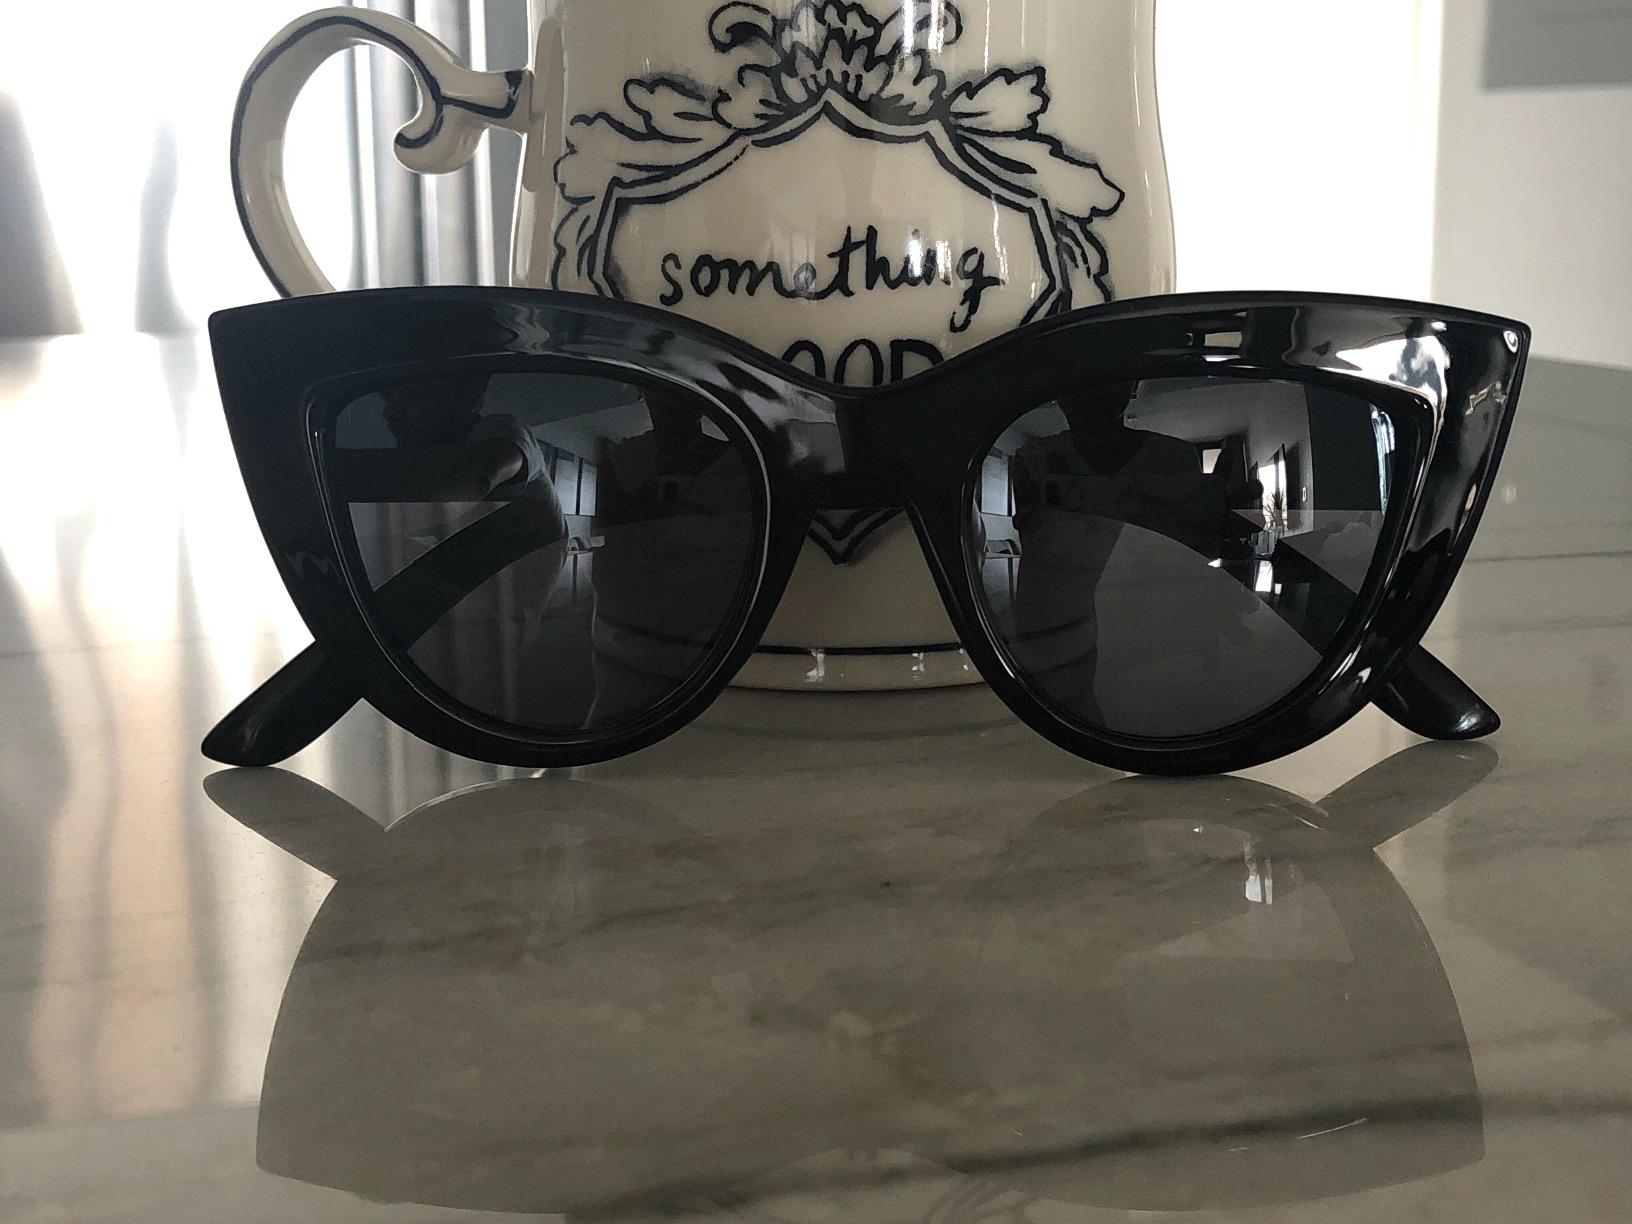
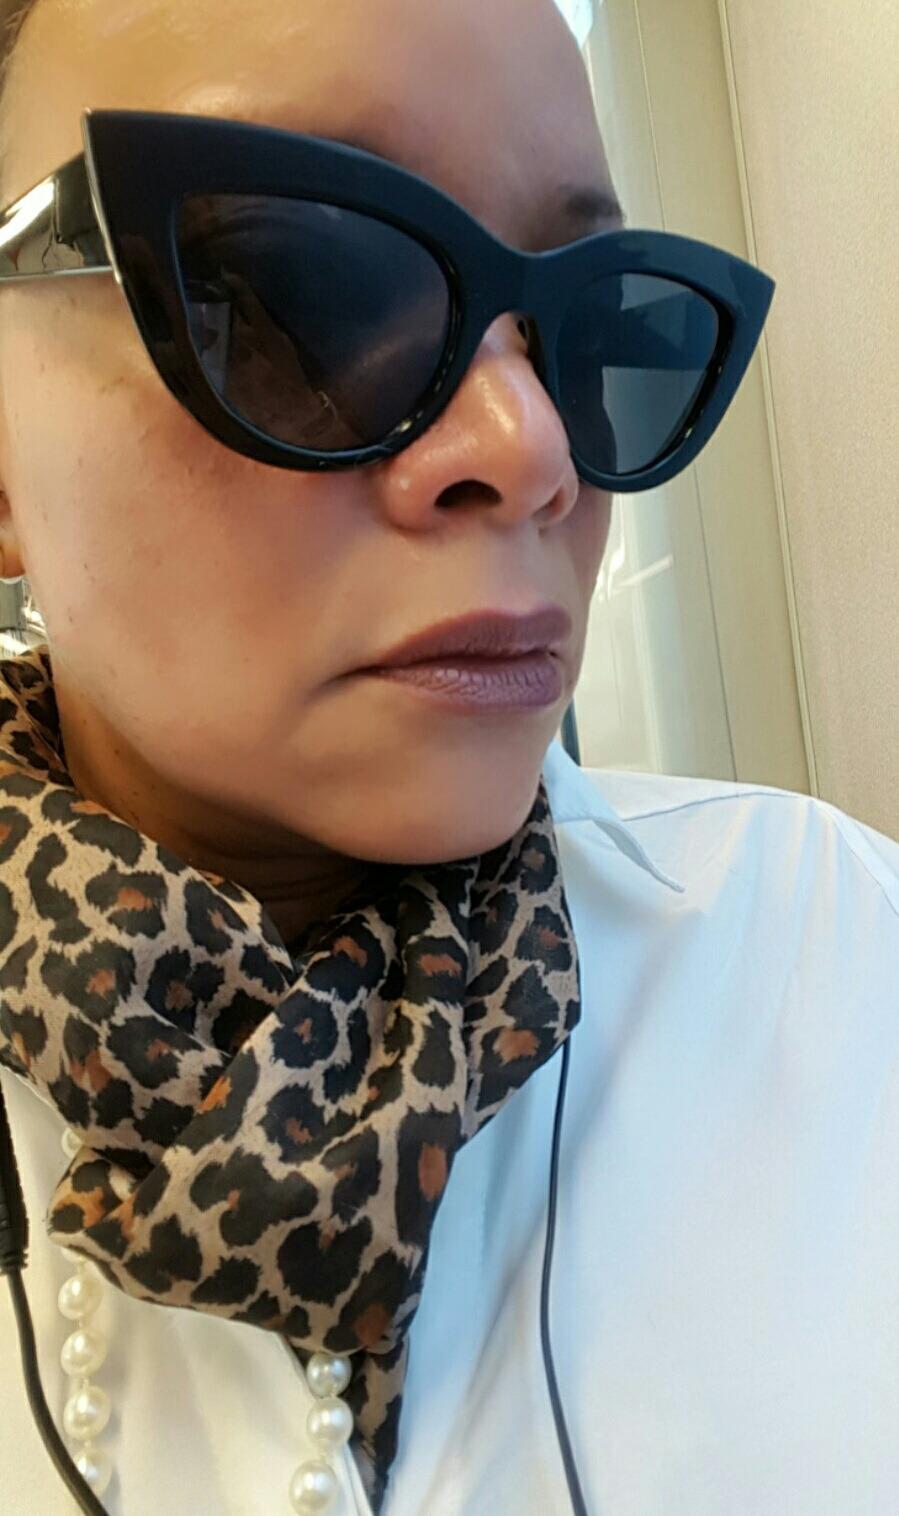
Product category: accessories_sunglasses
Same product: yes